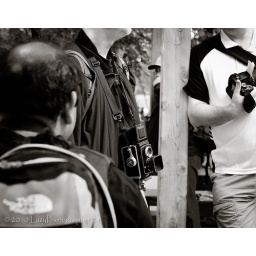
Medium format in black & white